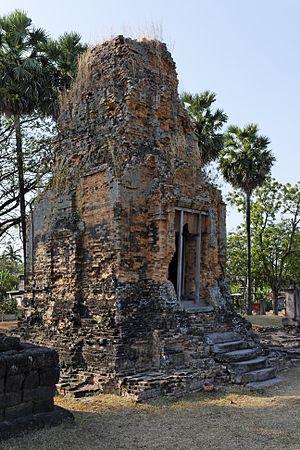
Prasat Phum Pon, Thaïlande
Situé au centre du village de Ban Dom, sur un terrain bien dégagé et agrémenté de palmiers, à une soixantaine de kilomètres de Surin, le Prasat Phum Pon est une tour carrée en brique à redents orientée à l'est, accompagnée au sud d'une base en latérite et de deux bases de bâtiments en brique au nord. Construit à la moitié du VIIᵉ siècle, sa structure n'a pas été remaniée.